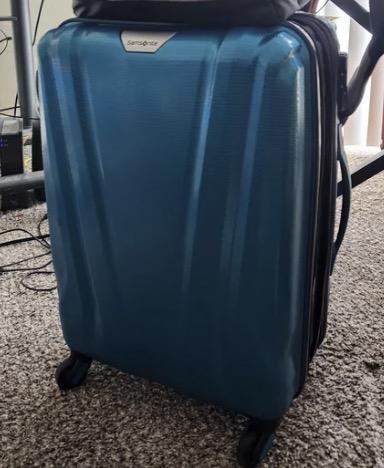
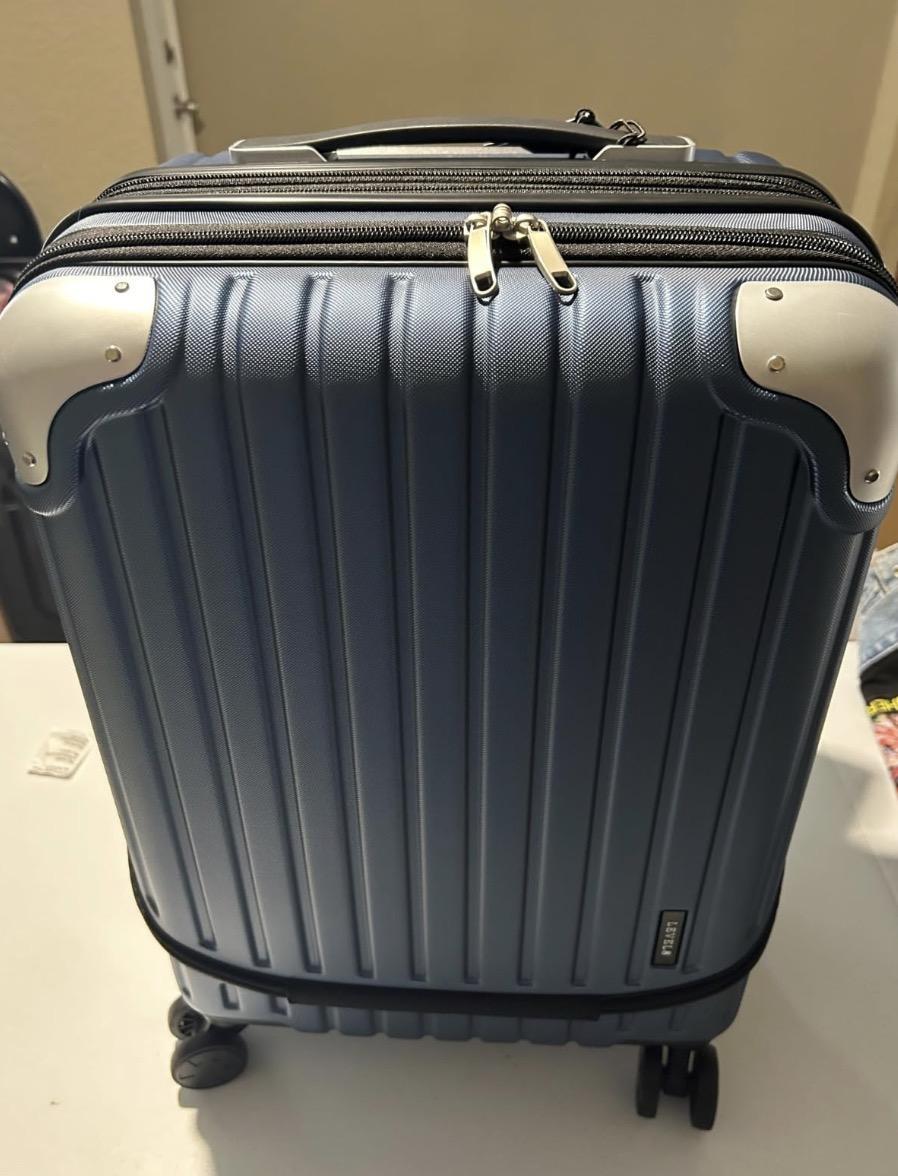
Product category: items_tea
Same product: no